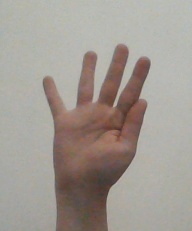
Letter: sheen